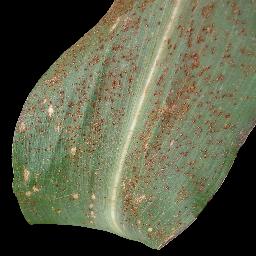
Label: Corn_(Maize)___Common_Rust